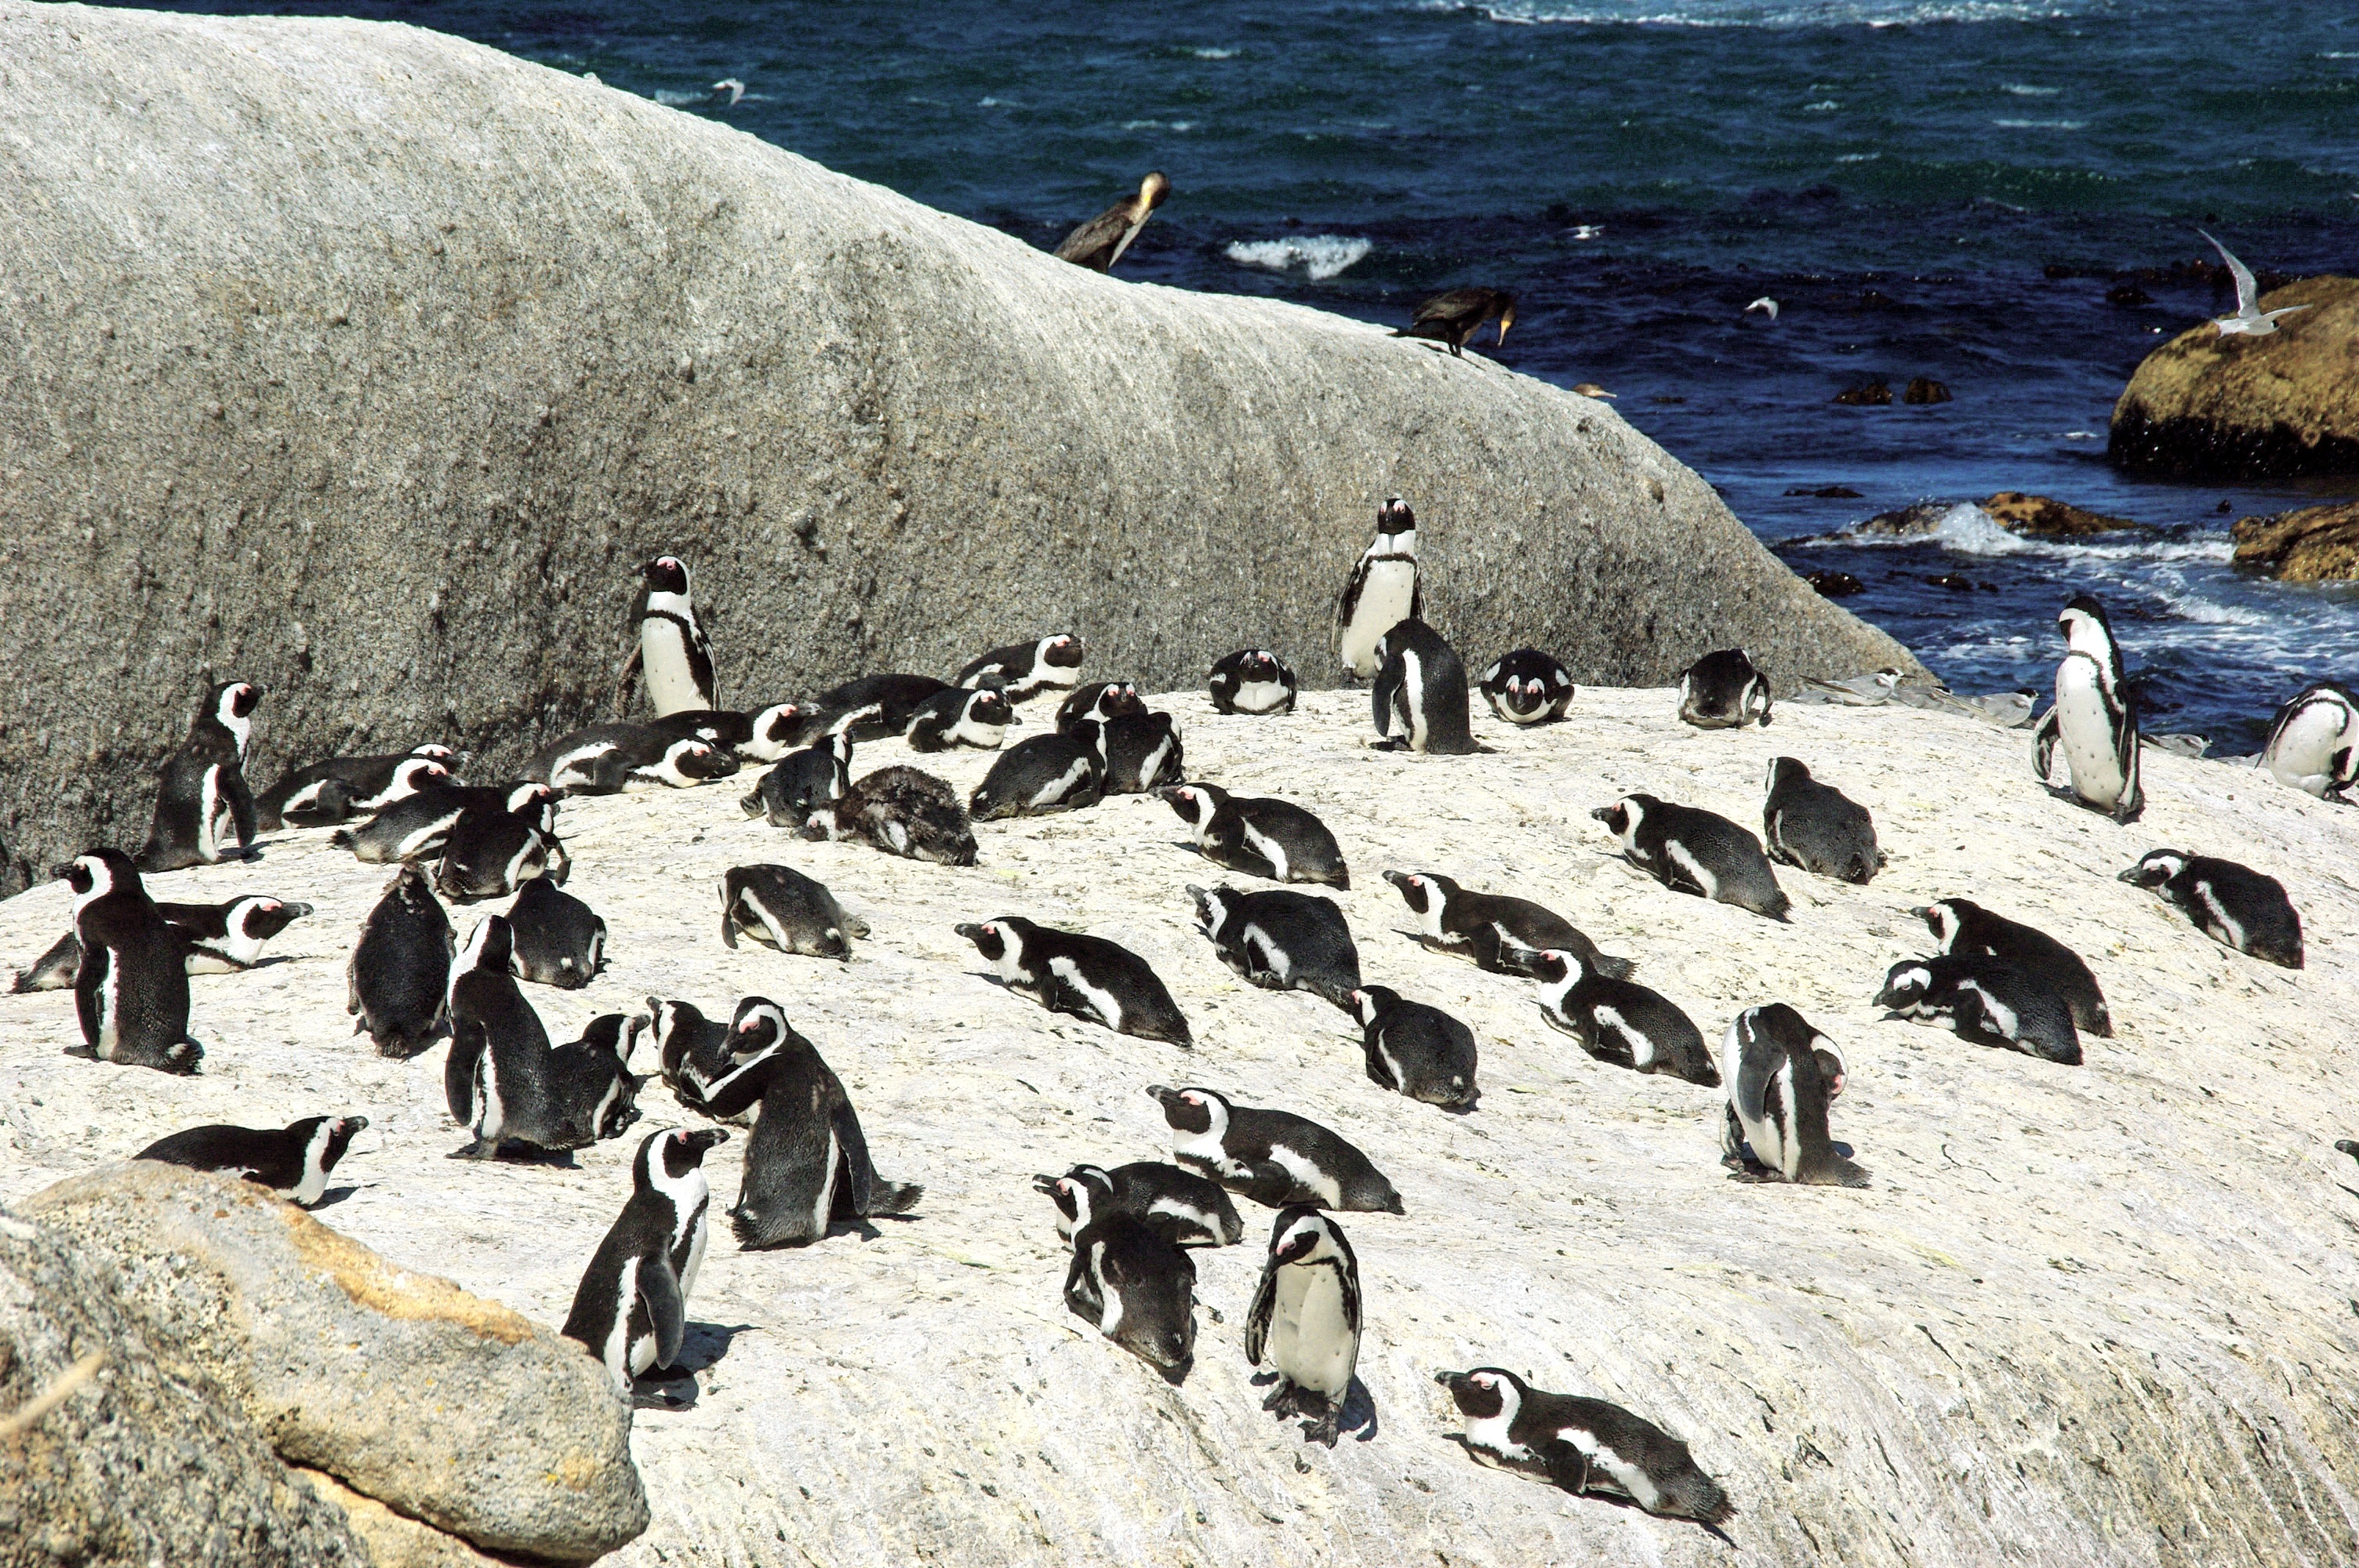
sea, bird, shore, wild, fauna, penguin, vertebrate, penguins, colony, south africa, the cap, flightless bird